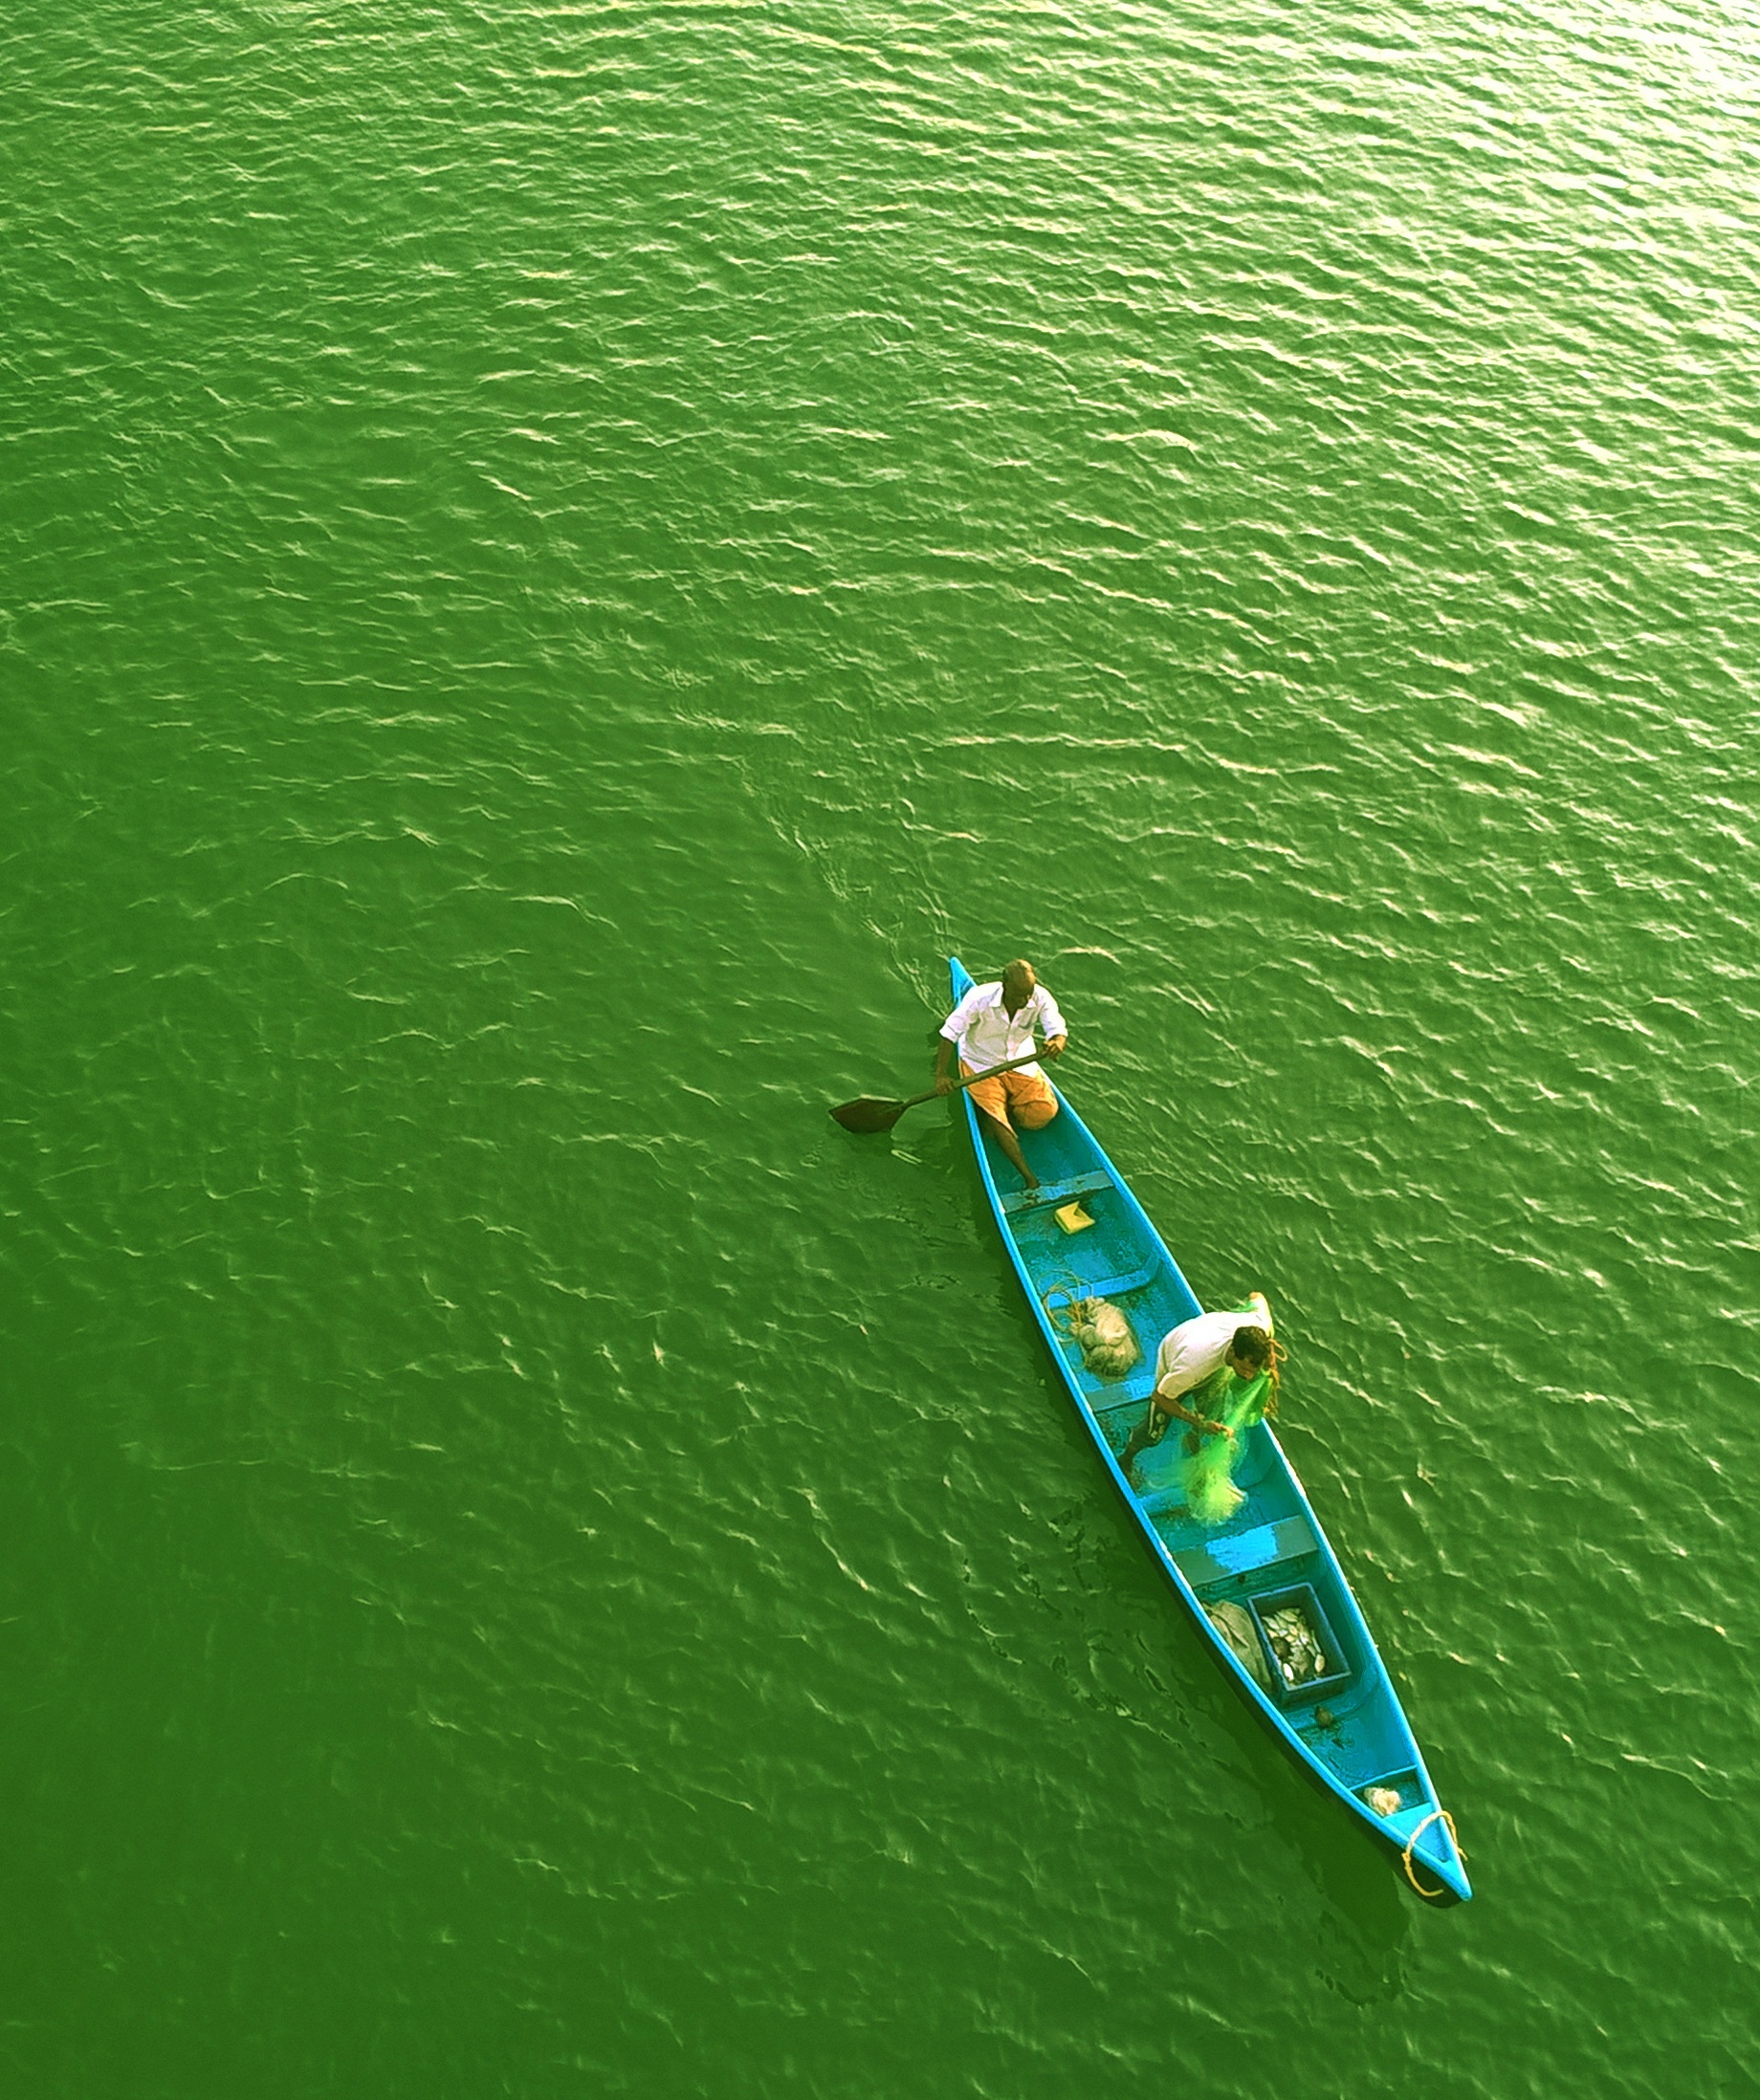
sea, water, boat, river, green, paddle, vehicle, fishing, fisherman, surfboard, extreme sport, kayak, activity, sports equipment, boating, watercraft, water sport, surfing equipment and supplies, watercraft rowing